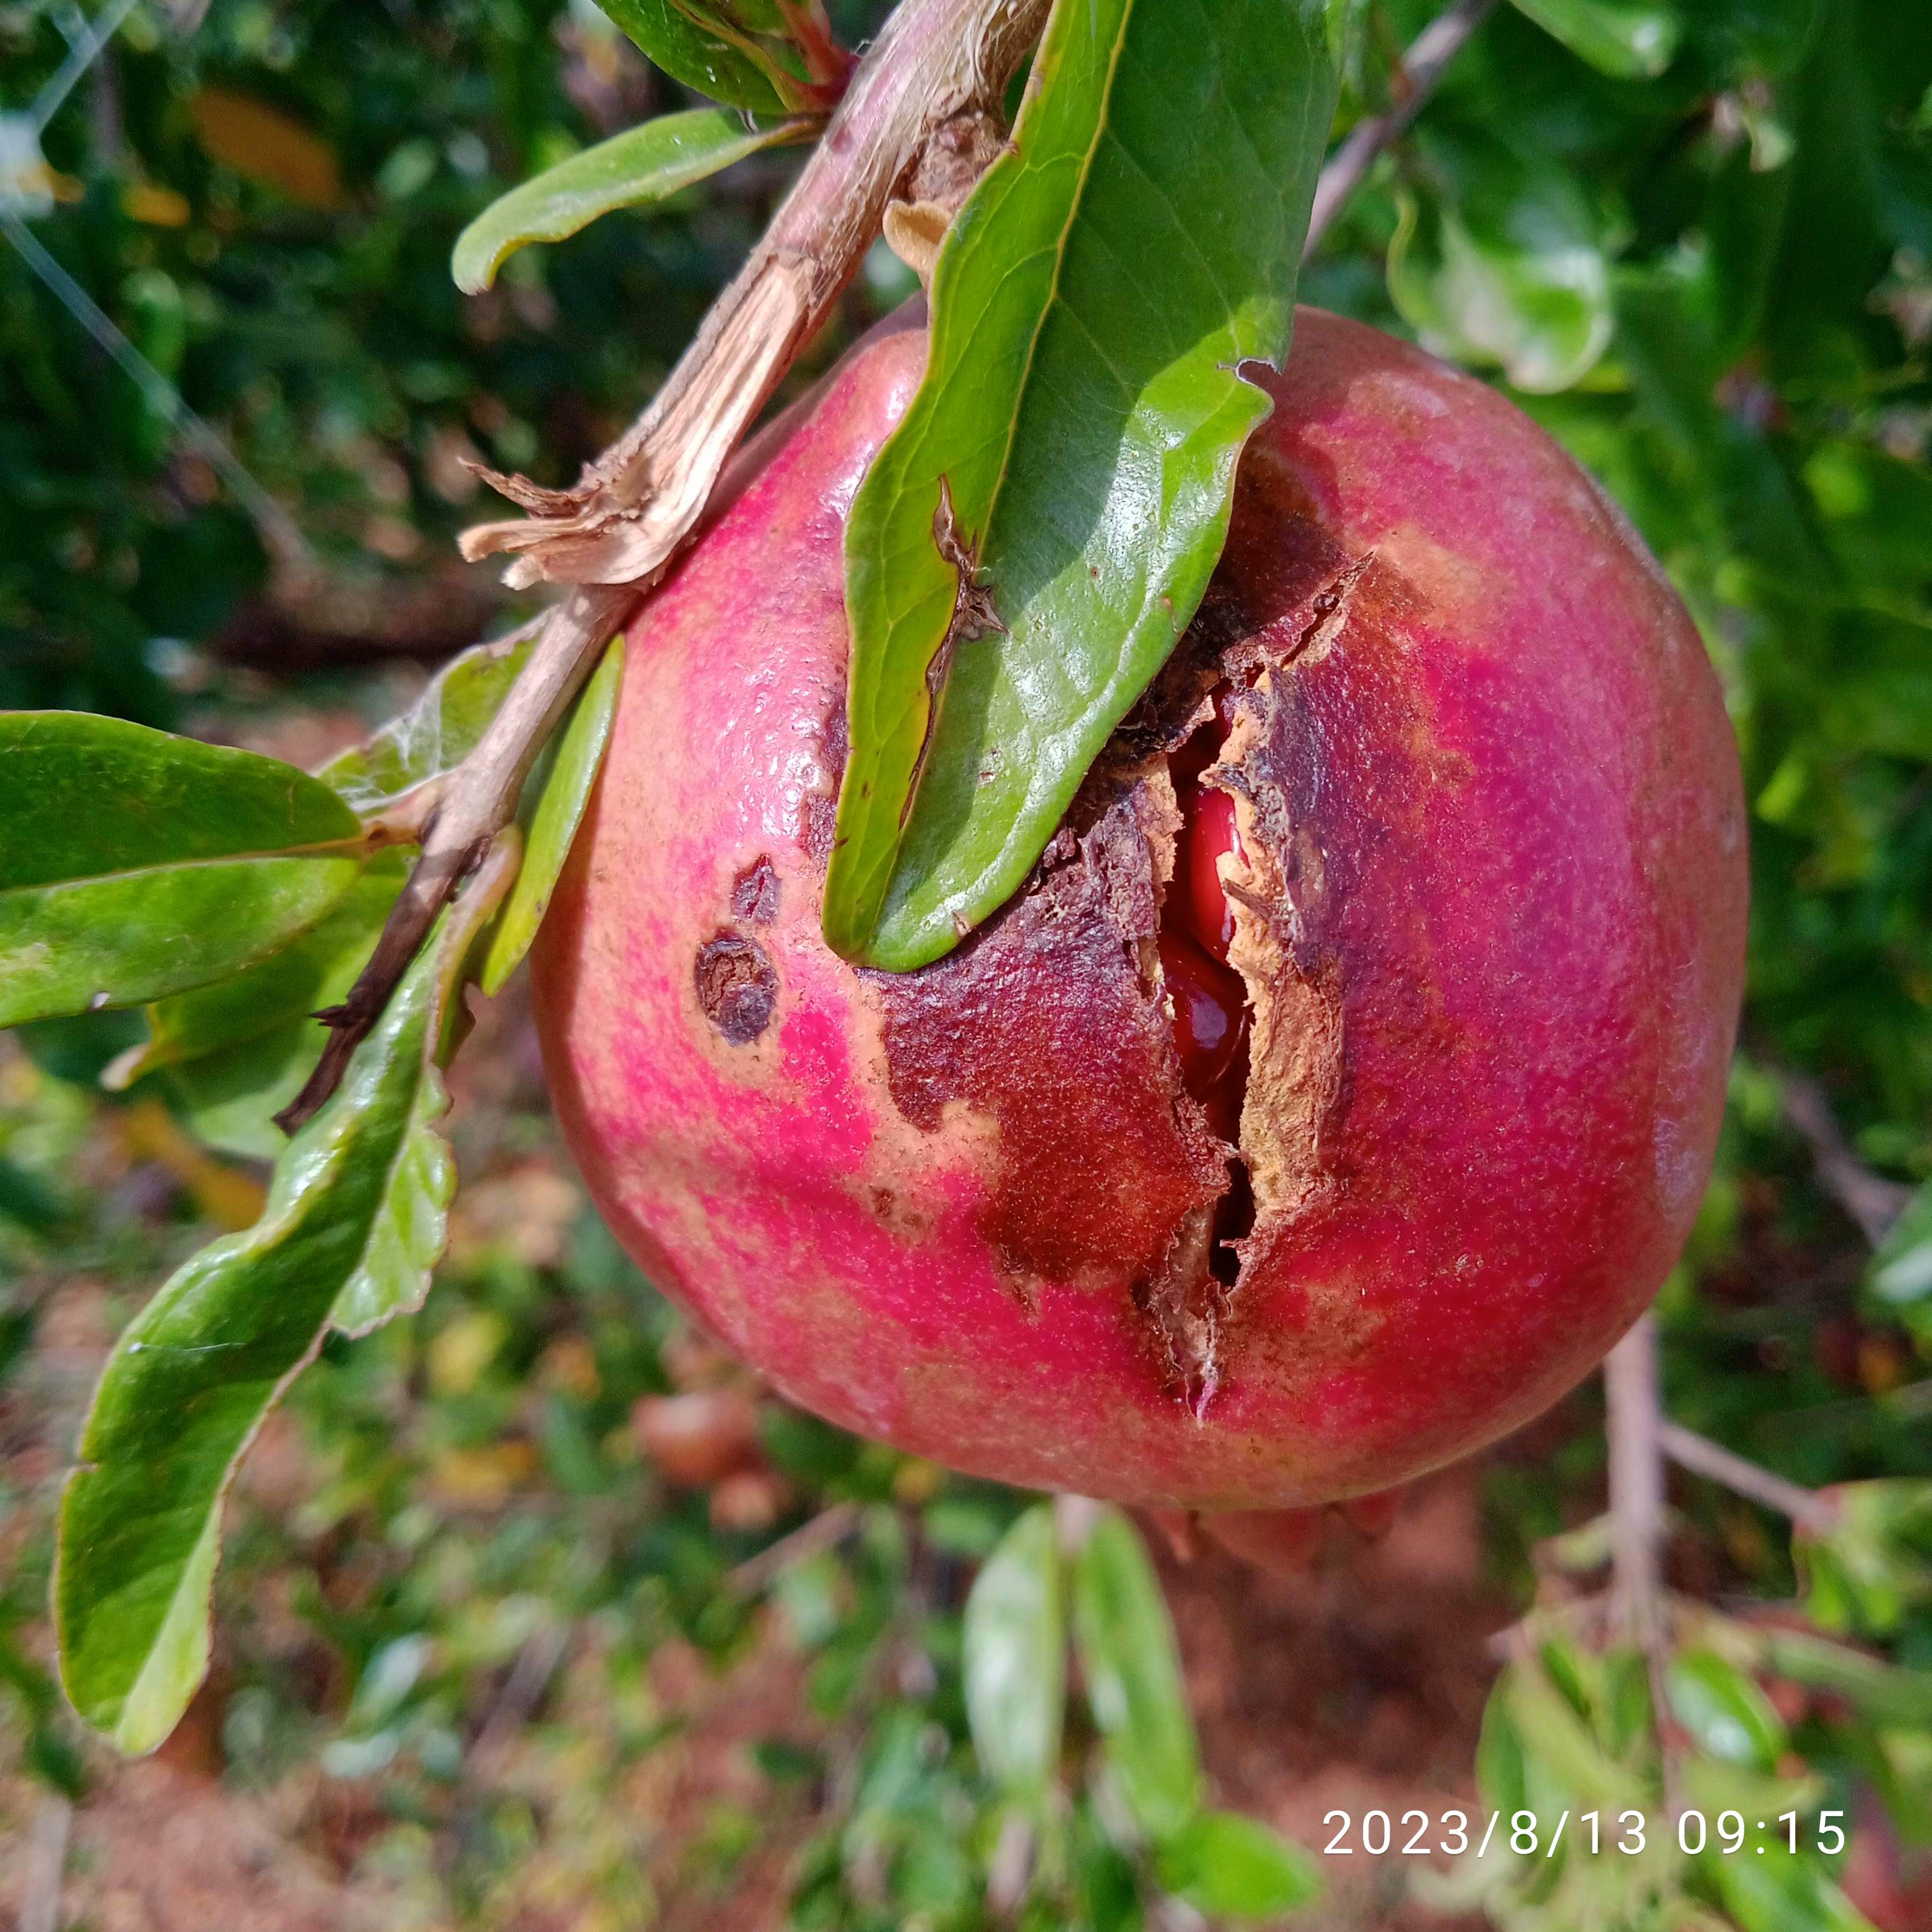
Label: Bacterial_Blight